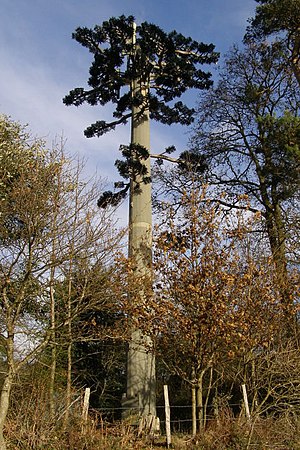
Forklædning / Ting
Engelsk antennemast forklædt som træ.
"En forklædning er det at få nogen eller noget til at fremstå som noget andet end det er ved hjælp af udklædning, sminke, ændringer af frisure og andre ændringer af udseendet. Mennesker kan forklæde sig, men man kan også sige, at andre væsener forklæder sig, eller man kan ""forklæde"" ting.